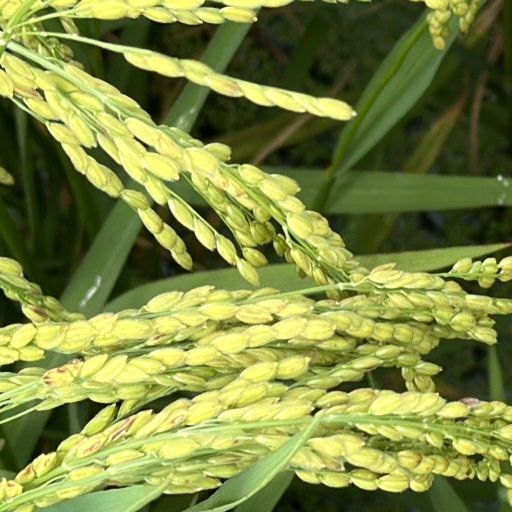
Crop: rice